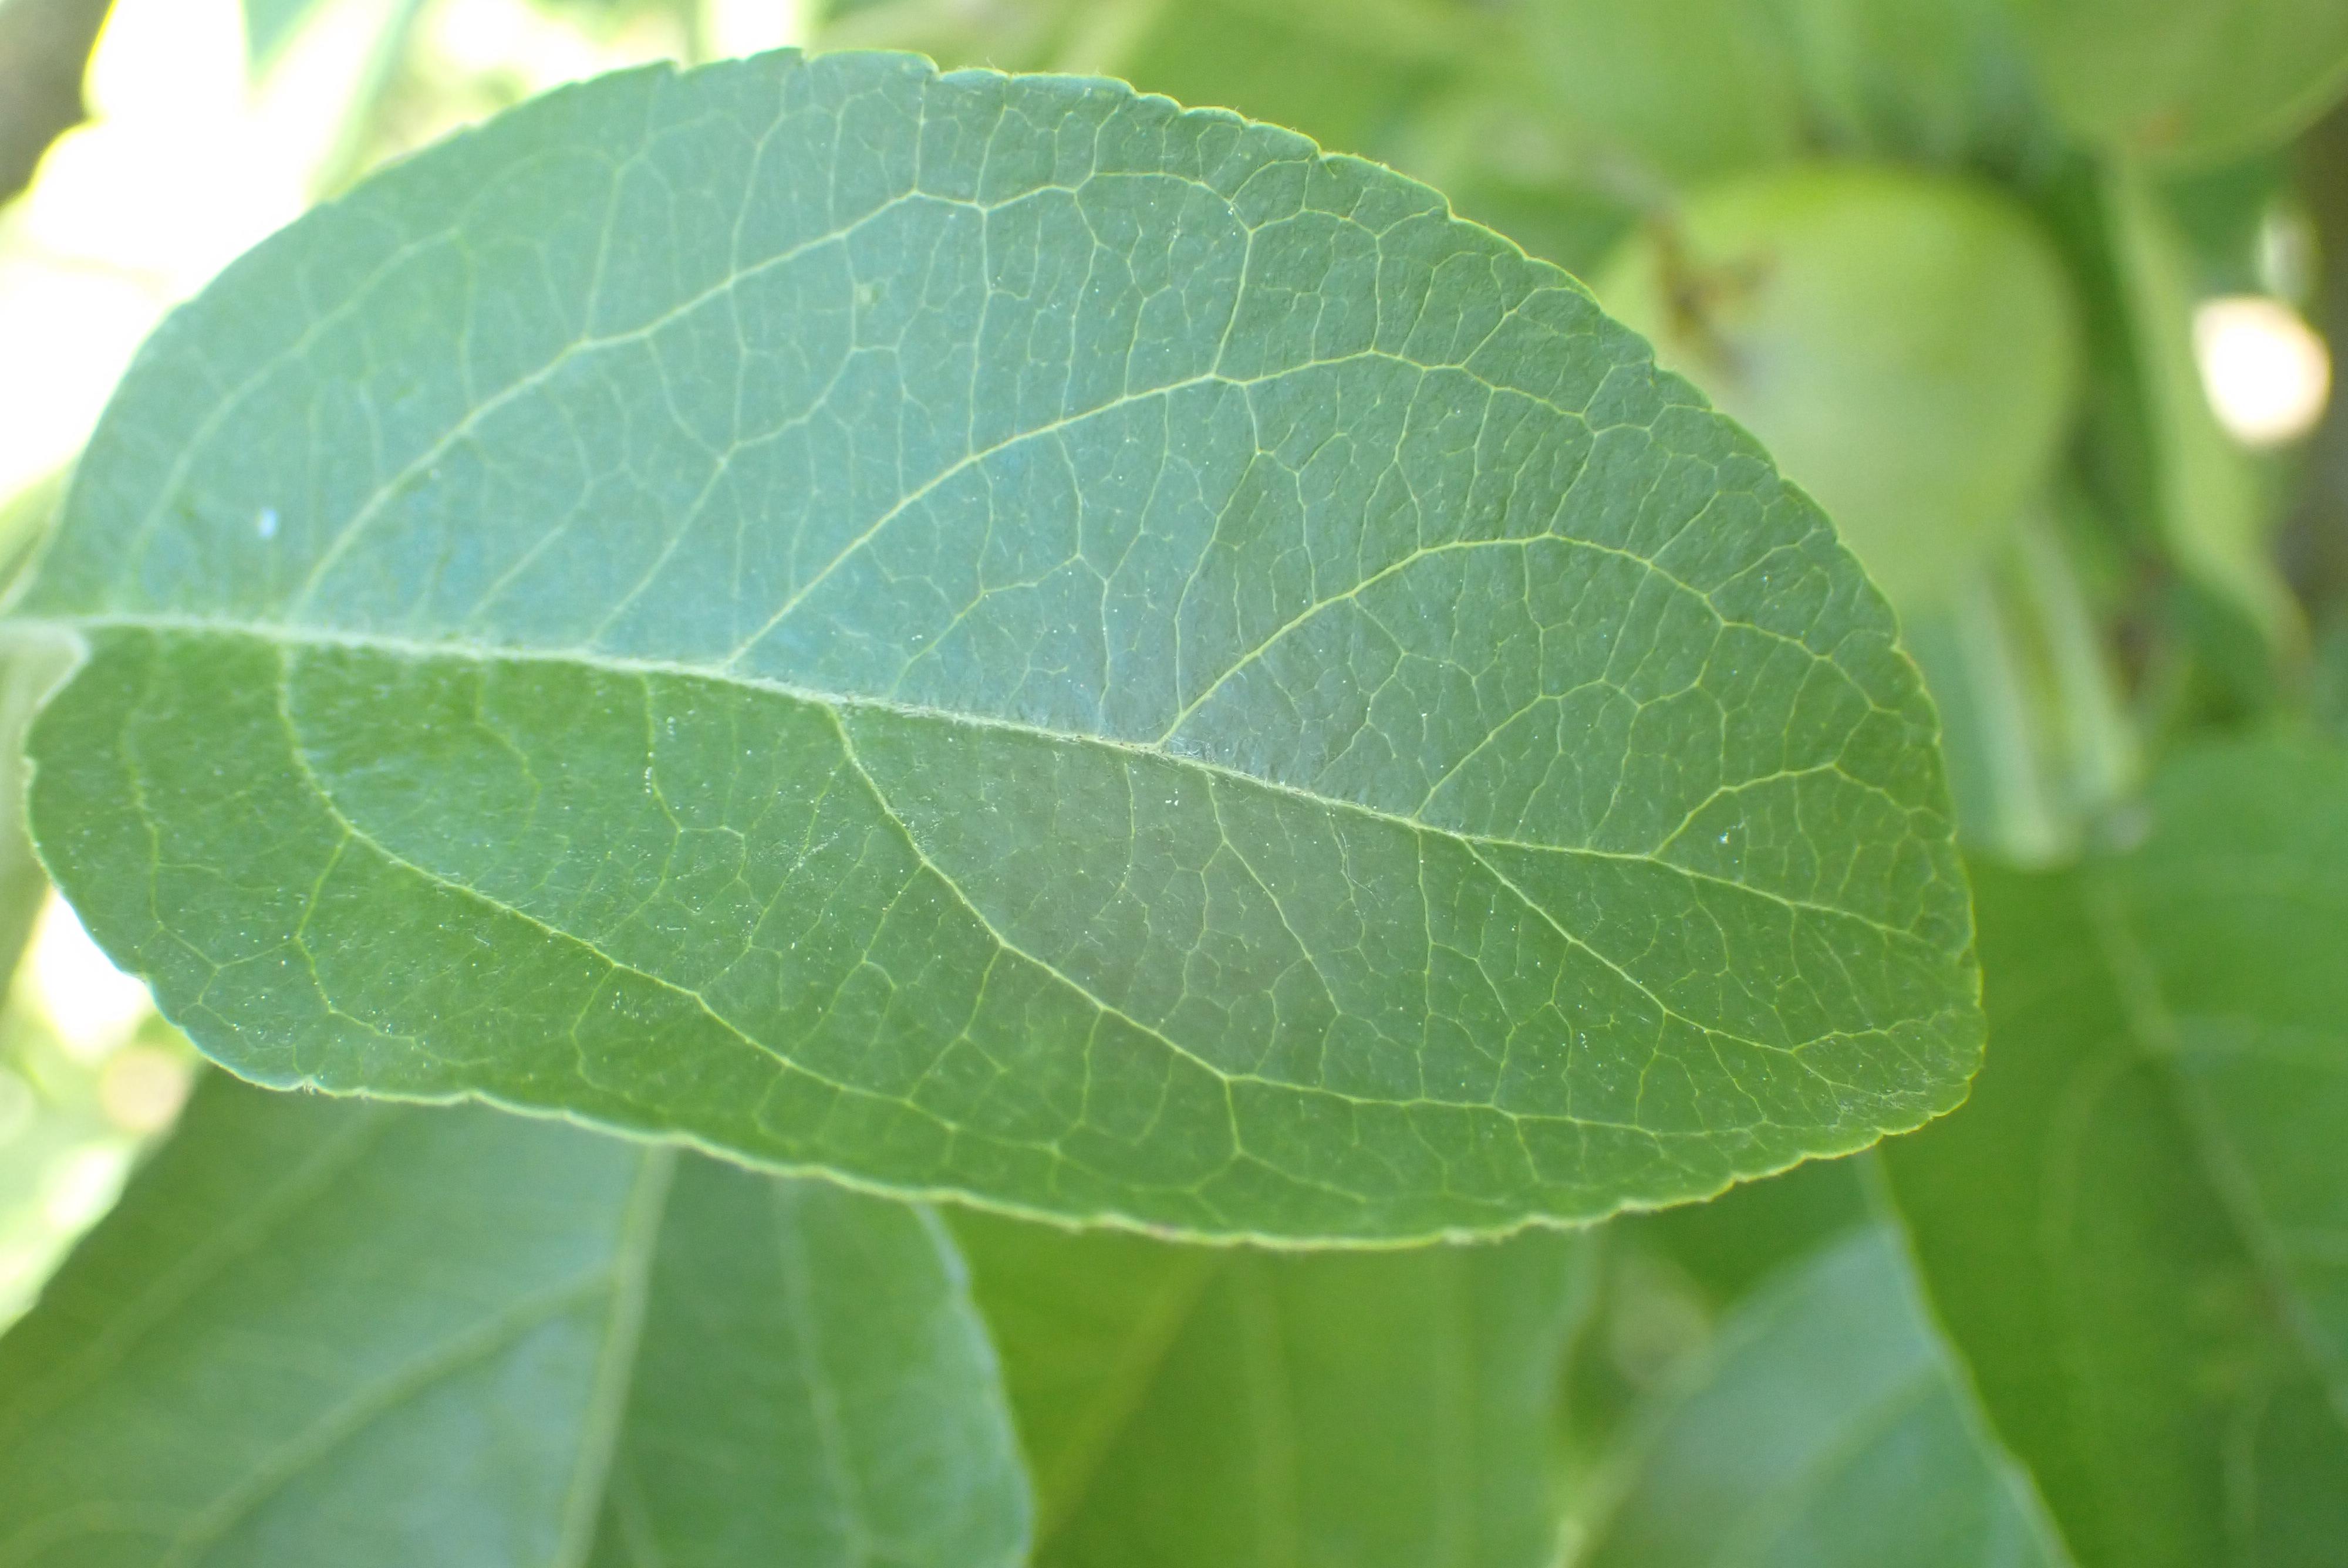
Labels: healthy